Burnelli CBY-3

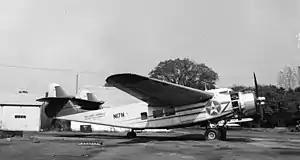
The Loadmaster at an airport in Virginia, USA

The Burnelli CBY-3 Loadmaster is an unconventional transport aircraft that was designed by American engineer Vincent Burnelli and built in Canada in 1944 by Canadian Car and Foundry.